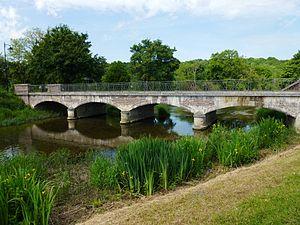
Pont sur la Risle à Grosley-sur-Risle (Eure, France)
Grosley-sur-Risle est une commune française située dans le département de l'Eure en région Normandie.
Cet article contient une liste des ponts du département de l'Eure.